Isabel Saint Malo

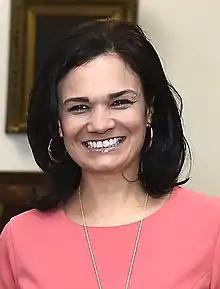
Saint Malo in 2016

Isabel de Saint Malo García de Alvarado (born 27 June 1968) is a Panamanian politician and diplomat. She formerly was the vice president of Panama and Minister of Foreign Affairs from 1 July 2014, to 30 June 2019. De Saint Malo ran with elected President Juan Carlos Varela, on the ticket made up of an alliance of the Panameñista Party and the People's Party. She is the first woman in Panama's history elected for this post and the first woman to be appointed Minister of Foreign Affairs in Panama.